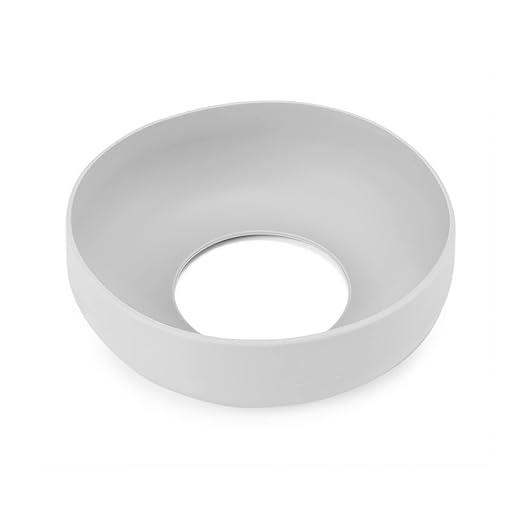
LifeStraw Home Silicone Base, Water Filter Pitcher 7-Cup Accessory, Pebble
About This Protects against damage at the base of the product Prevents slipping. Easy to swap out for new colors Fun color options to customize your look High quality silicone is long-lasting and dishwasher safe Your purchase has impact: one product, one child, one year of safe water. Overview Brand : LifeStraw Special Feature : Durable,Premium Product Dimensions : 5.5"L x 5.5"W x 1.25"H Package Information : Bottle Installation Type : Countertop Purification Method : Activated Carbon, Ultra Filtration Power Source : Hand Model Name : Home Silicone Base Global Trade Identification Number : 07640144287733 Manufacturer : LifeStraw Material Silicone : Included Components BPA Free silicone base for pitcher : Material Silicone : Included Components BPA Free silicone base for pitcher
Brand: LifeStraw
Category: Sporting Goods > Outdoor Recreation > Camping & Hiking > Portable Water Filters & Purifiers